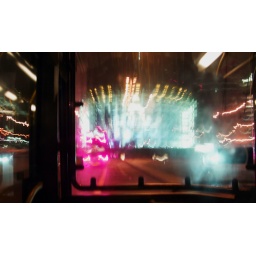
approcahing the imax from waterloo bridge by bus